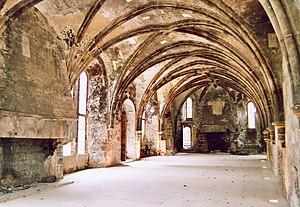
Bretagne Kérity Abbaye de Beauport Auteur
L'abbaye de Beauport est située dans la commune de Paimpol, dans la partie du village de Kérity, dans le département des Côtes-d'Armor, en Bretagne.